Charles Seely (politician, born 1803)

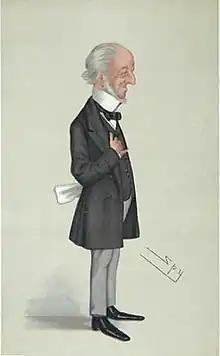

Charles Seely (3 October 1803 – 21 October 1887) was a 19th-century industrialist and British Liberal Party politician, who served as a Member of Parliament (MP) for Lincoln from 1847 to 1848 and again from 1861 to 1885. He was one of the wealthiest industrialists of the Victorian era. He was an enthusiastic supporter of the Lincoln Mechanics' Institute.